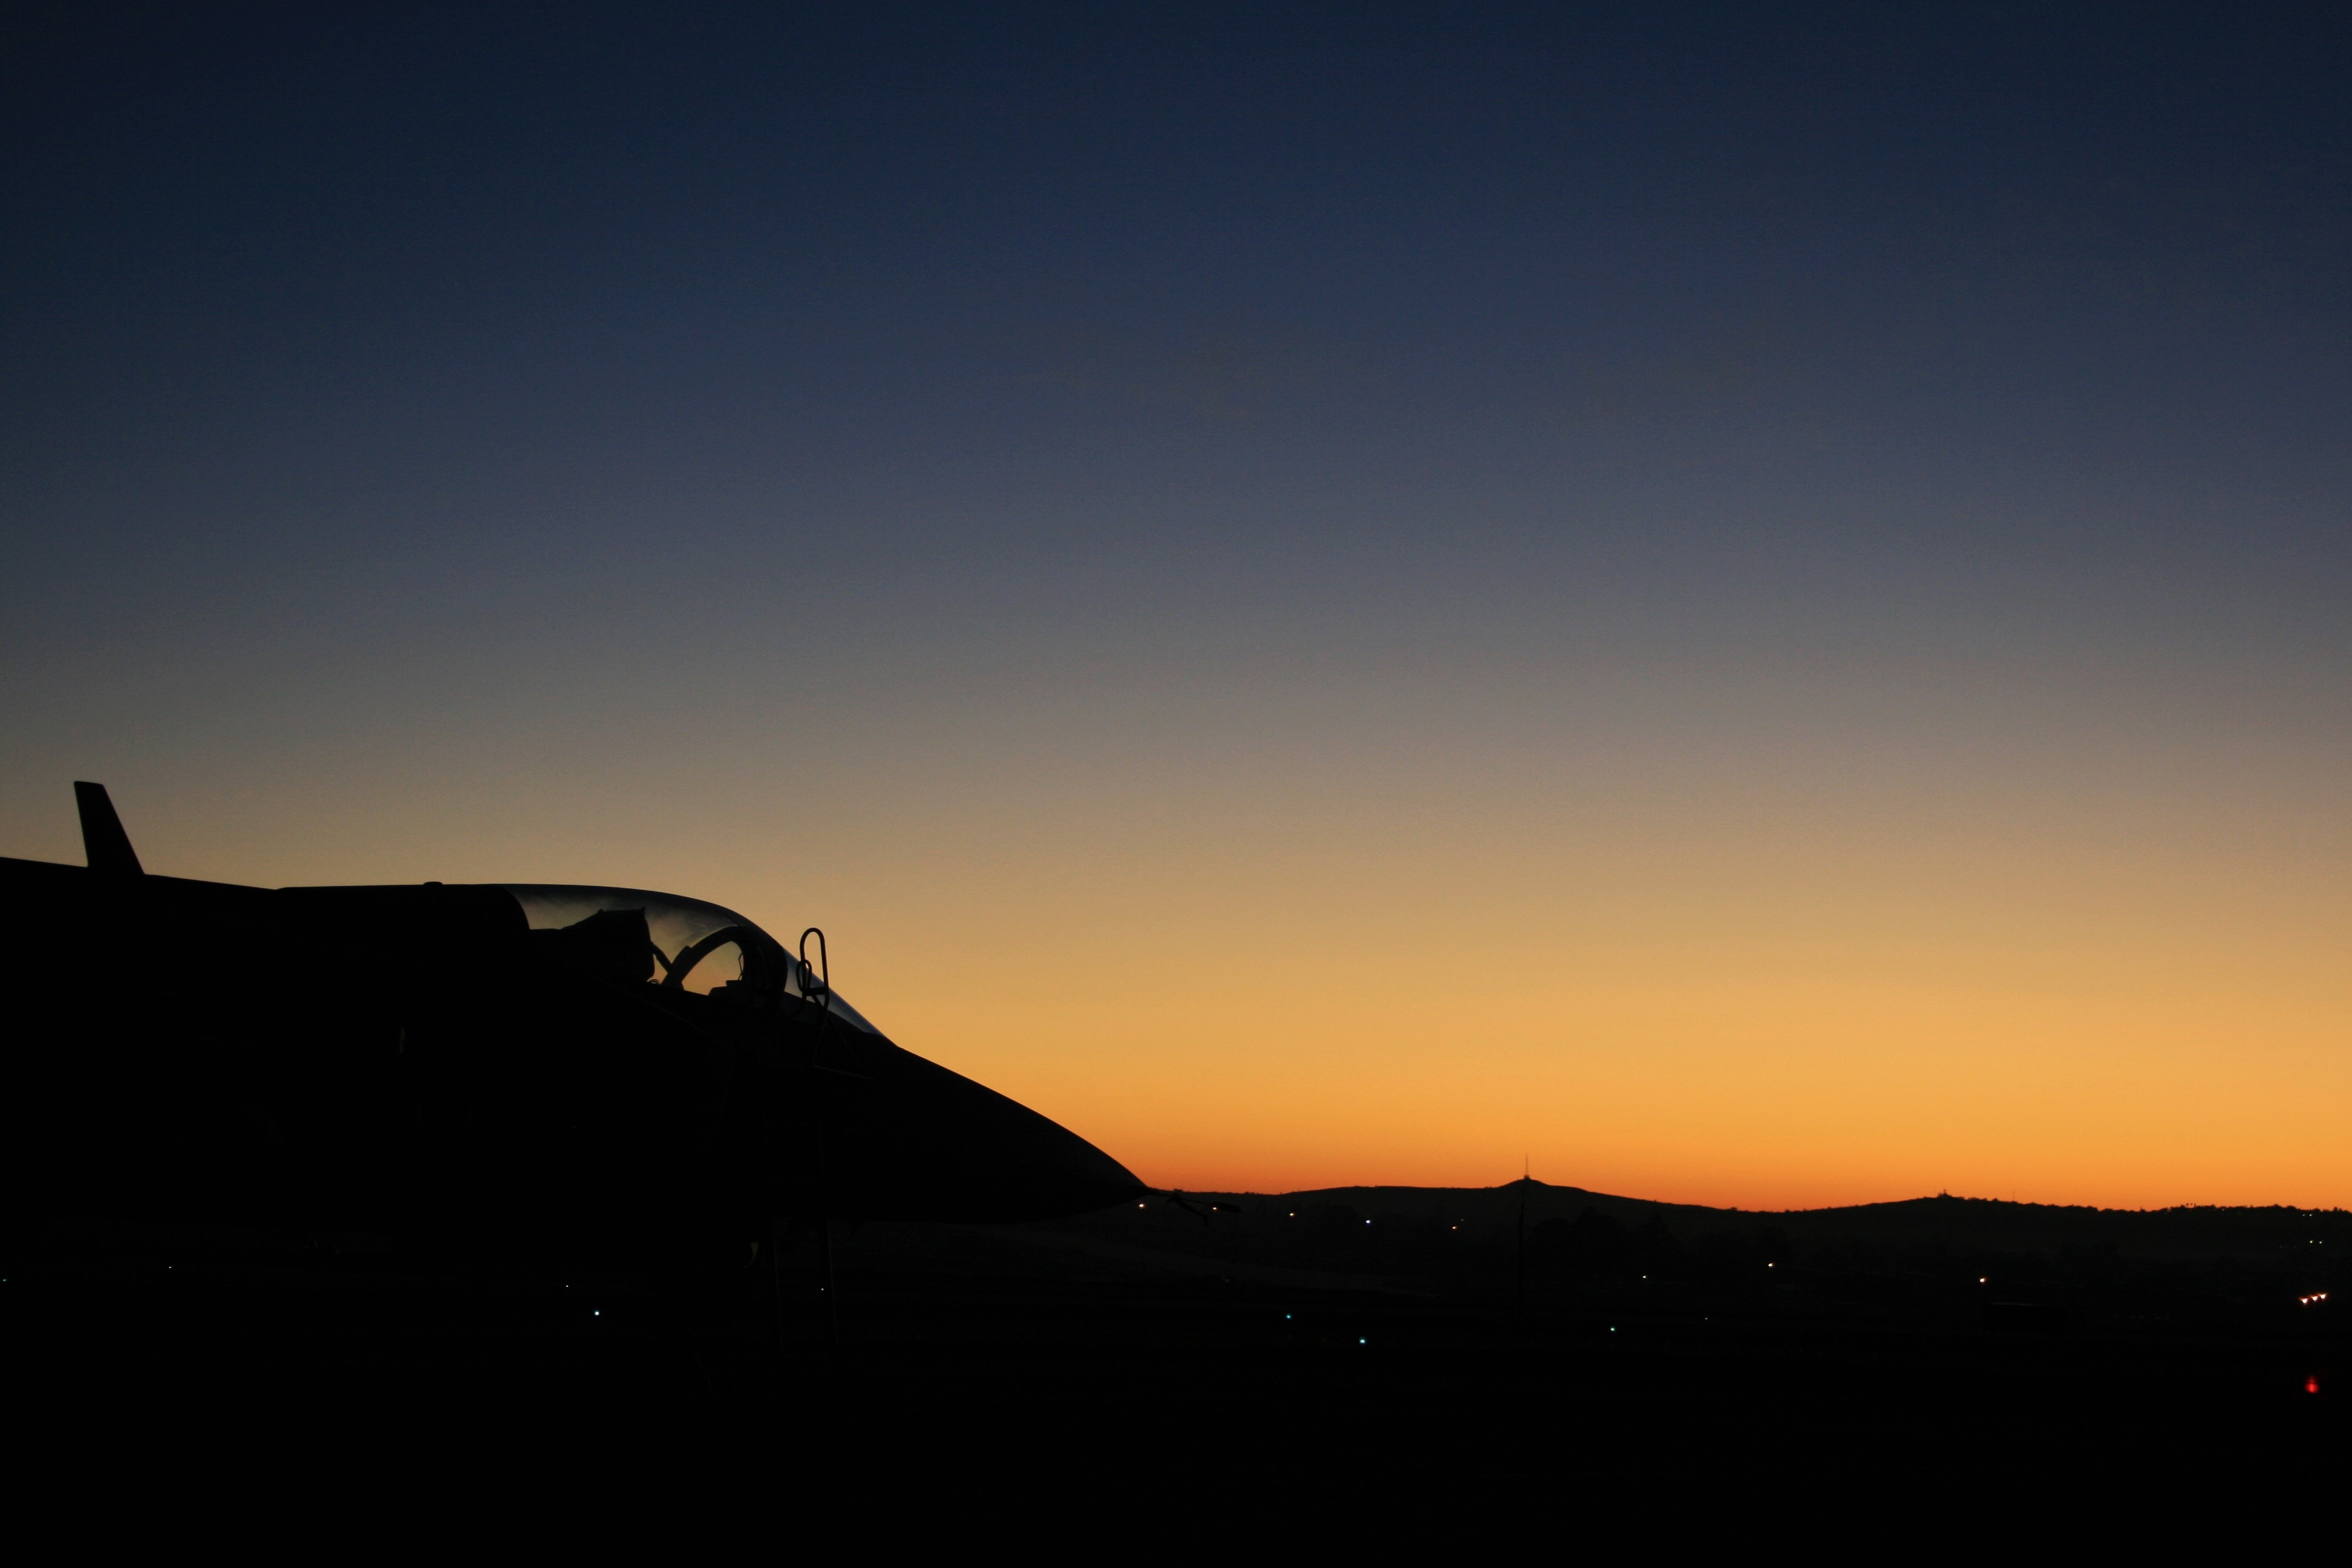
horizon, silhouette, mountain, light, cloud, sky, sunrise, sunset, night, sunlight, morning, hill, dawn, aircraft, jet, dusk, evening, glow, darkness, fighter, afterglow, air show, atmospheric phenomenon, atmosphere of earth